Bogdan Zając

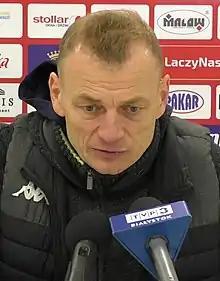
Zając in 2021

Bogdan Zając (born 16 November 1972) is a Polish professional football manager and former player. He was most recently in charge of IV liga Subcarpathia club JKS Jarosław. Zając made one appearance for the Poland national team against Slovakia in 1998.